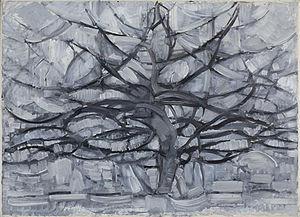
Pieter Cornelis Mondriaan, appelé Piet Mondrian à partir de 1912, né le 7 mars 1872 à Amersfoort aux Pays-Bas, et mort le 1ᵉʳ février 1944 à New York, est un peintre néerlandais reconnu comme l'un des pionniers de l’abstraction.